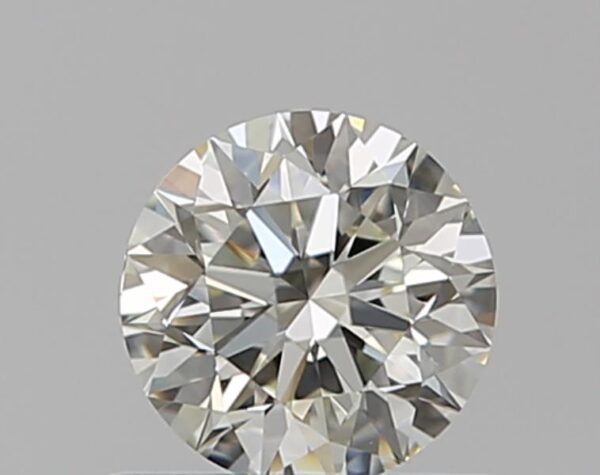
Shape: round
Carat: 0.5
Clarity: VS1
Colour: K
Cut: EX
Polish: EX
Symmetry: VG
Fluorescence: N
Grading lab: GIA
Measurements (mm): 5.02 x 5.06 x 3.19